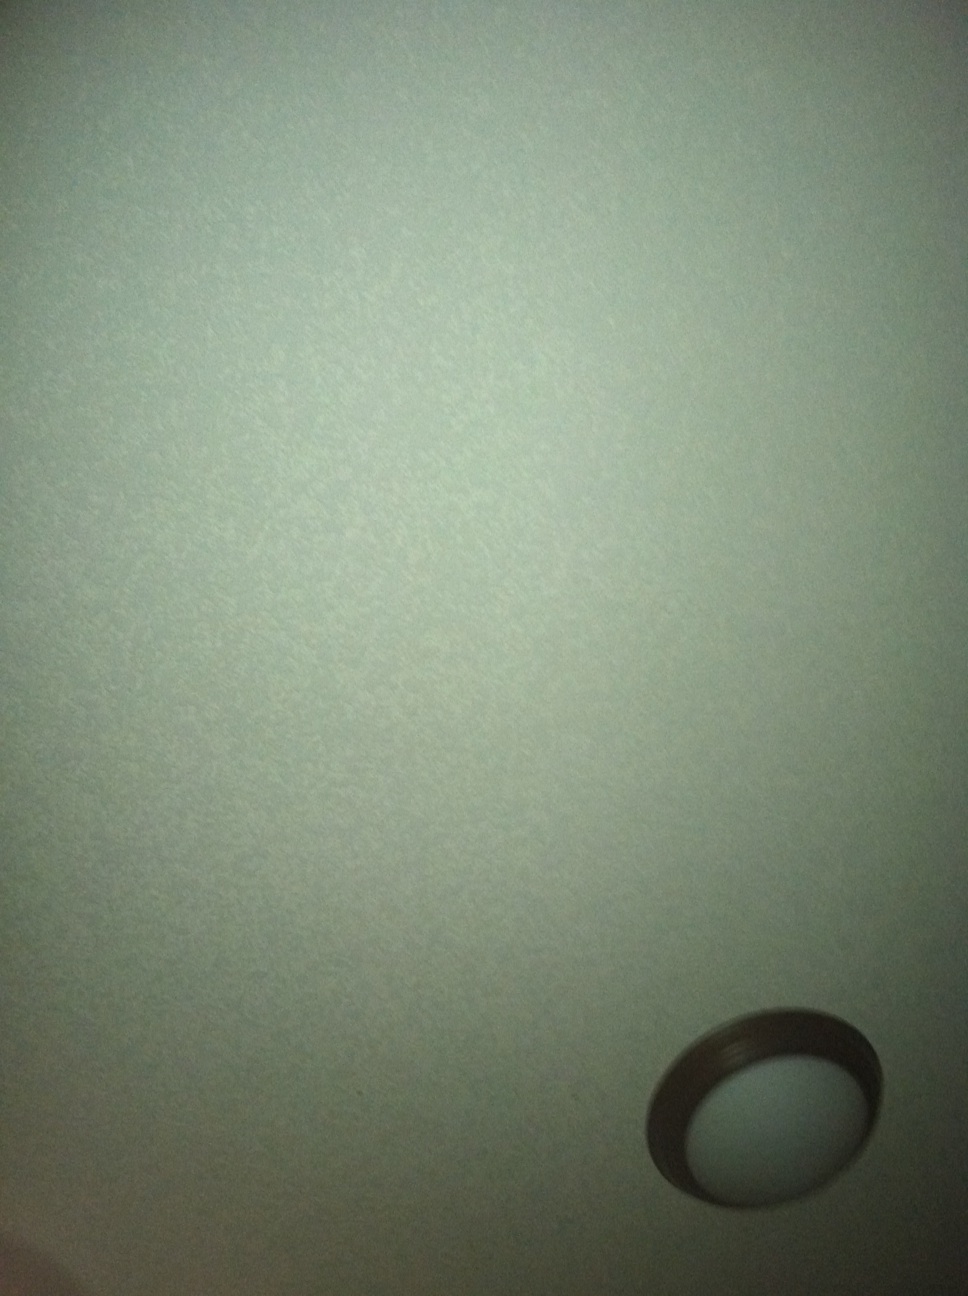Question: is the light on or off?
Answer: off